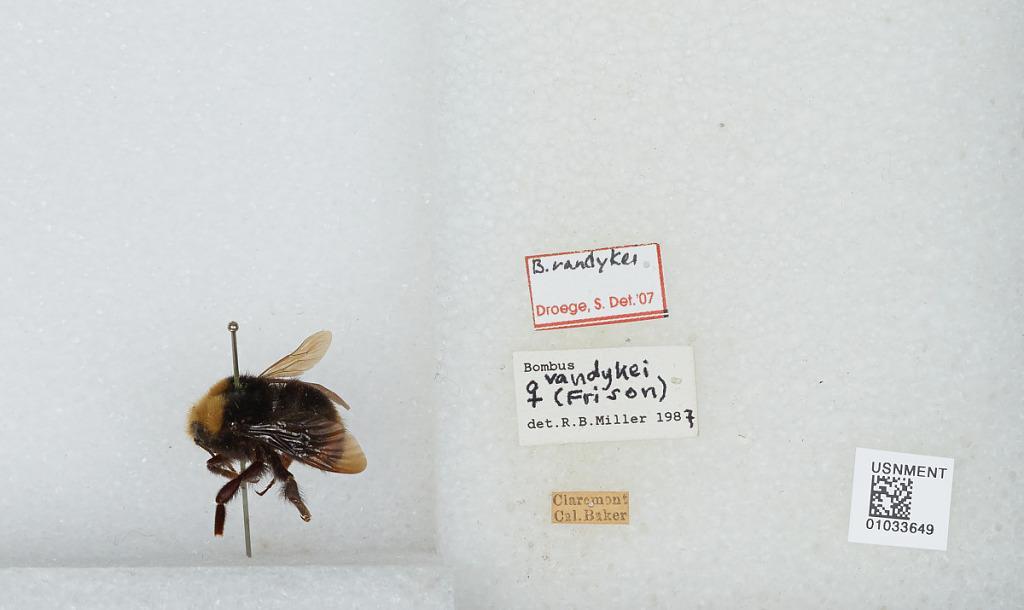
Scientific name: Bombus (Pyrobombus) vandykei (Frison)
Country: United States
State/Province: California
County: Los Angeles
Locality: Claremont
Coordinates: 34.11, -117.72
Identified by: Miller, R. B.